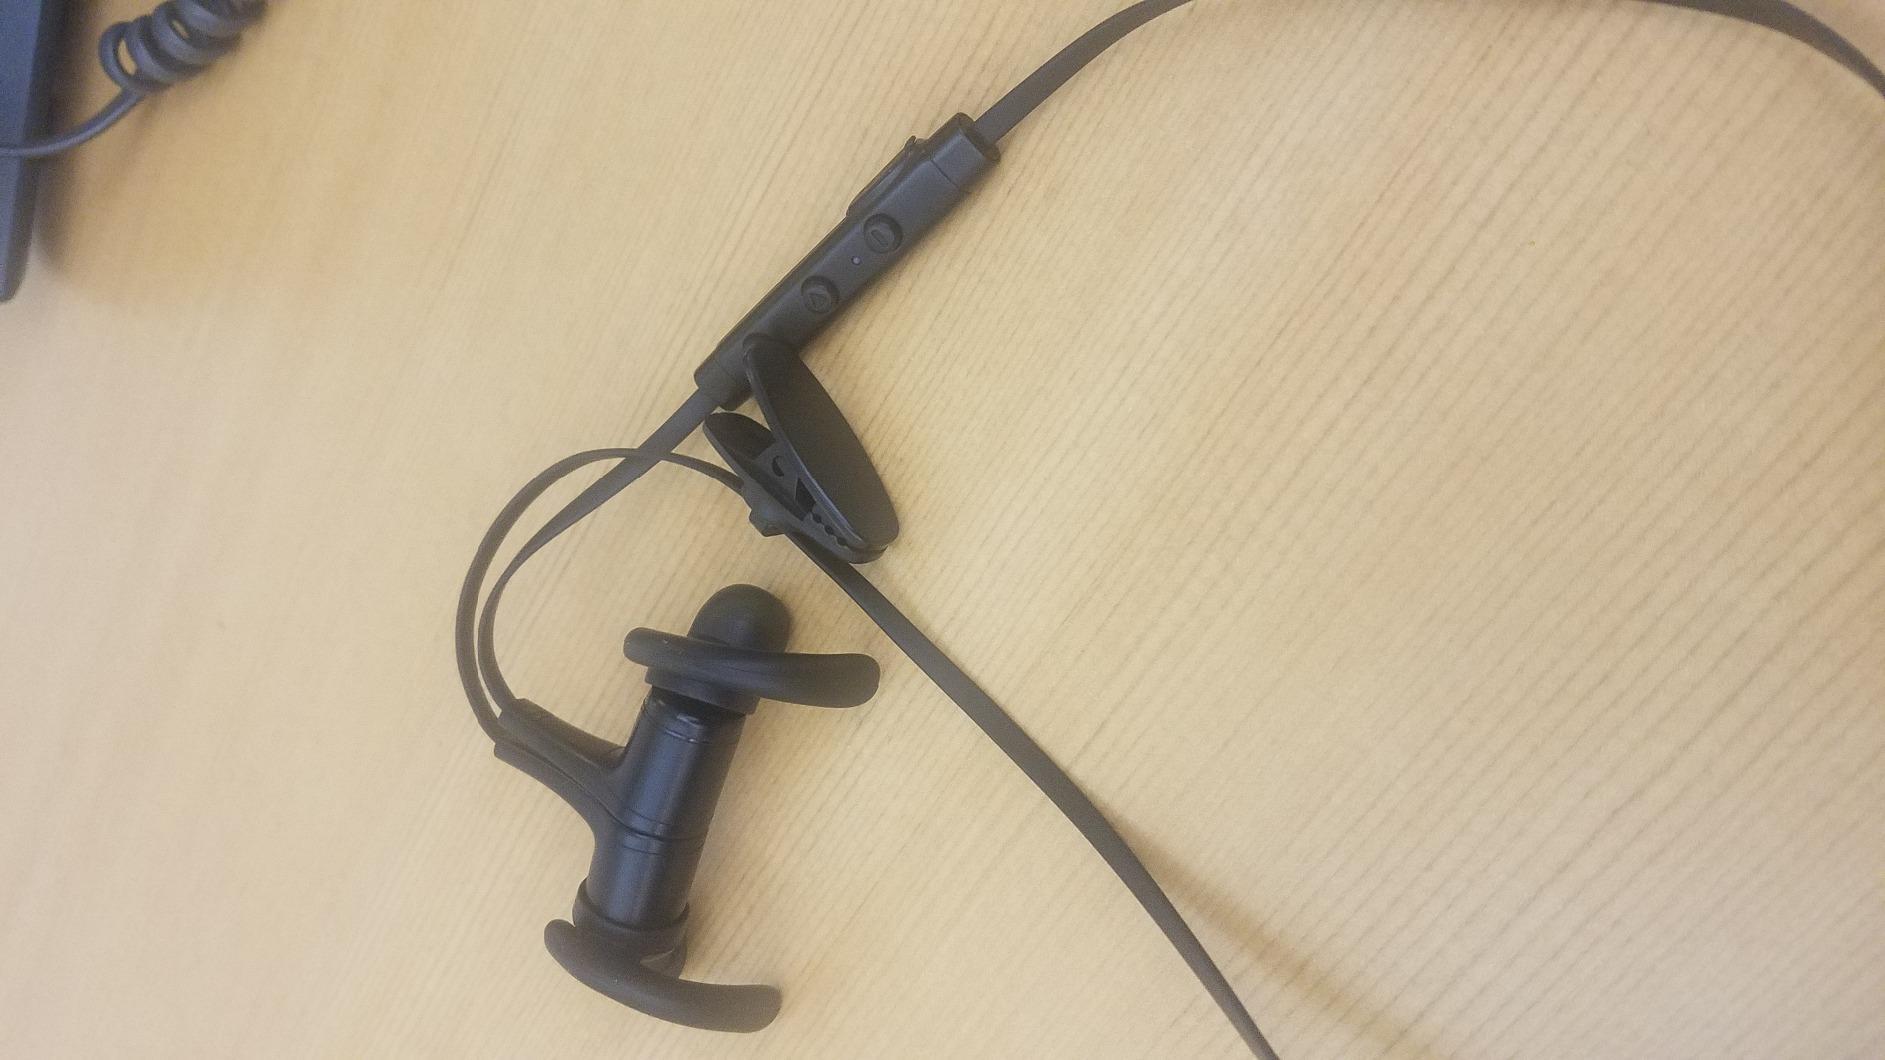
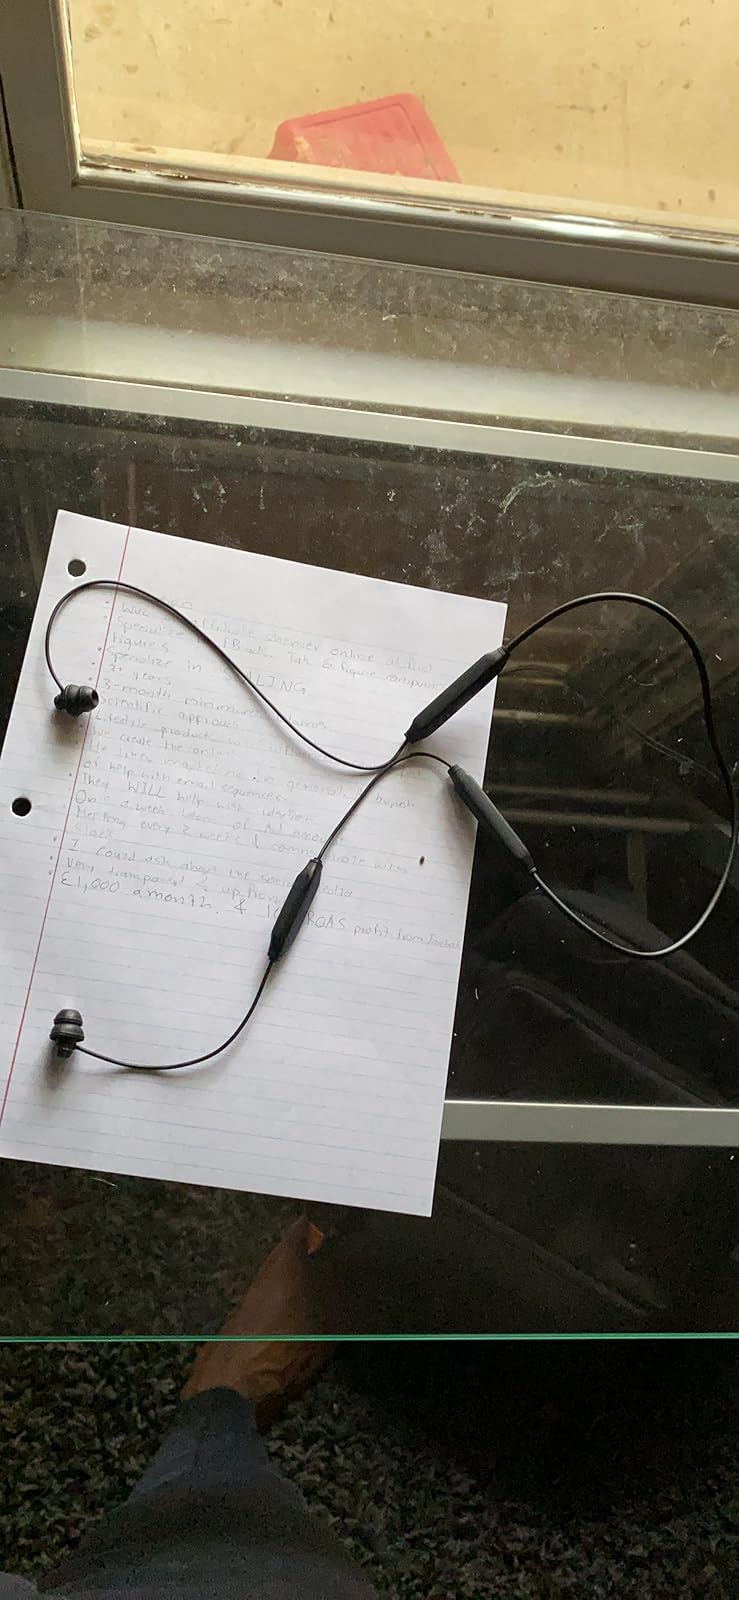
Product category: earbuds
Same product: no